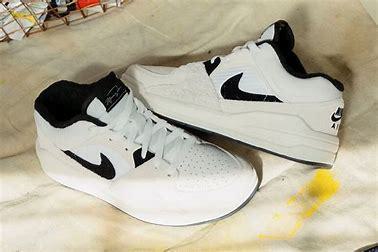
Brand: Jordan
Model: Stadium 90